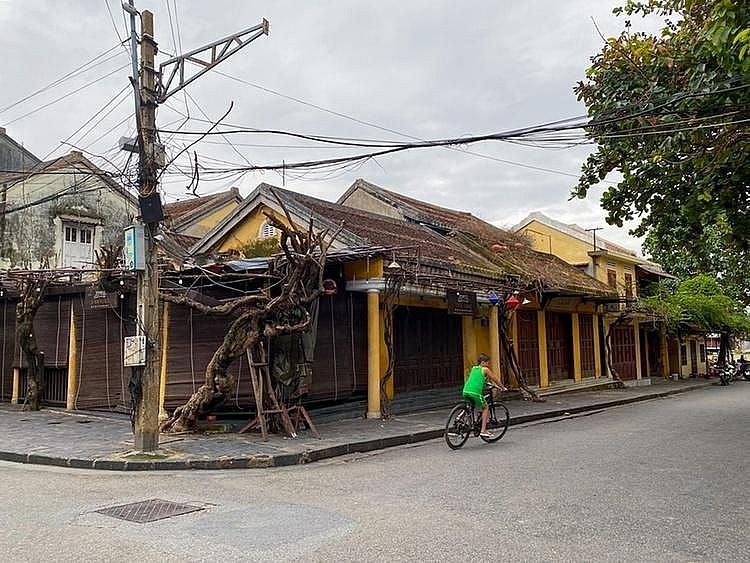
có một người đang đạp xe đạp ở trên đường